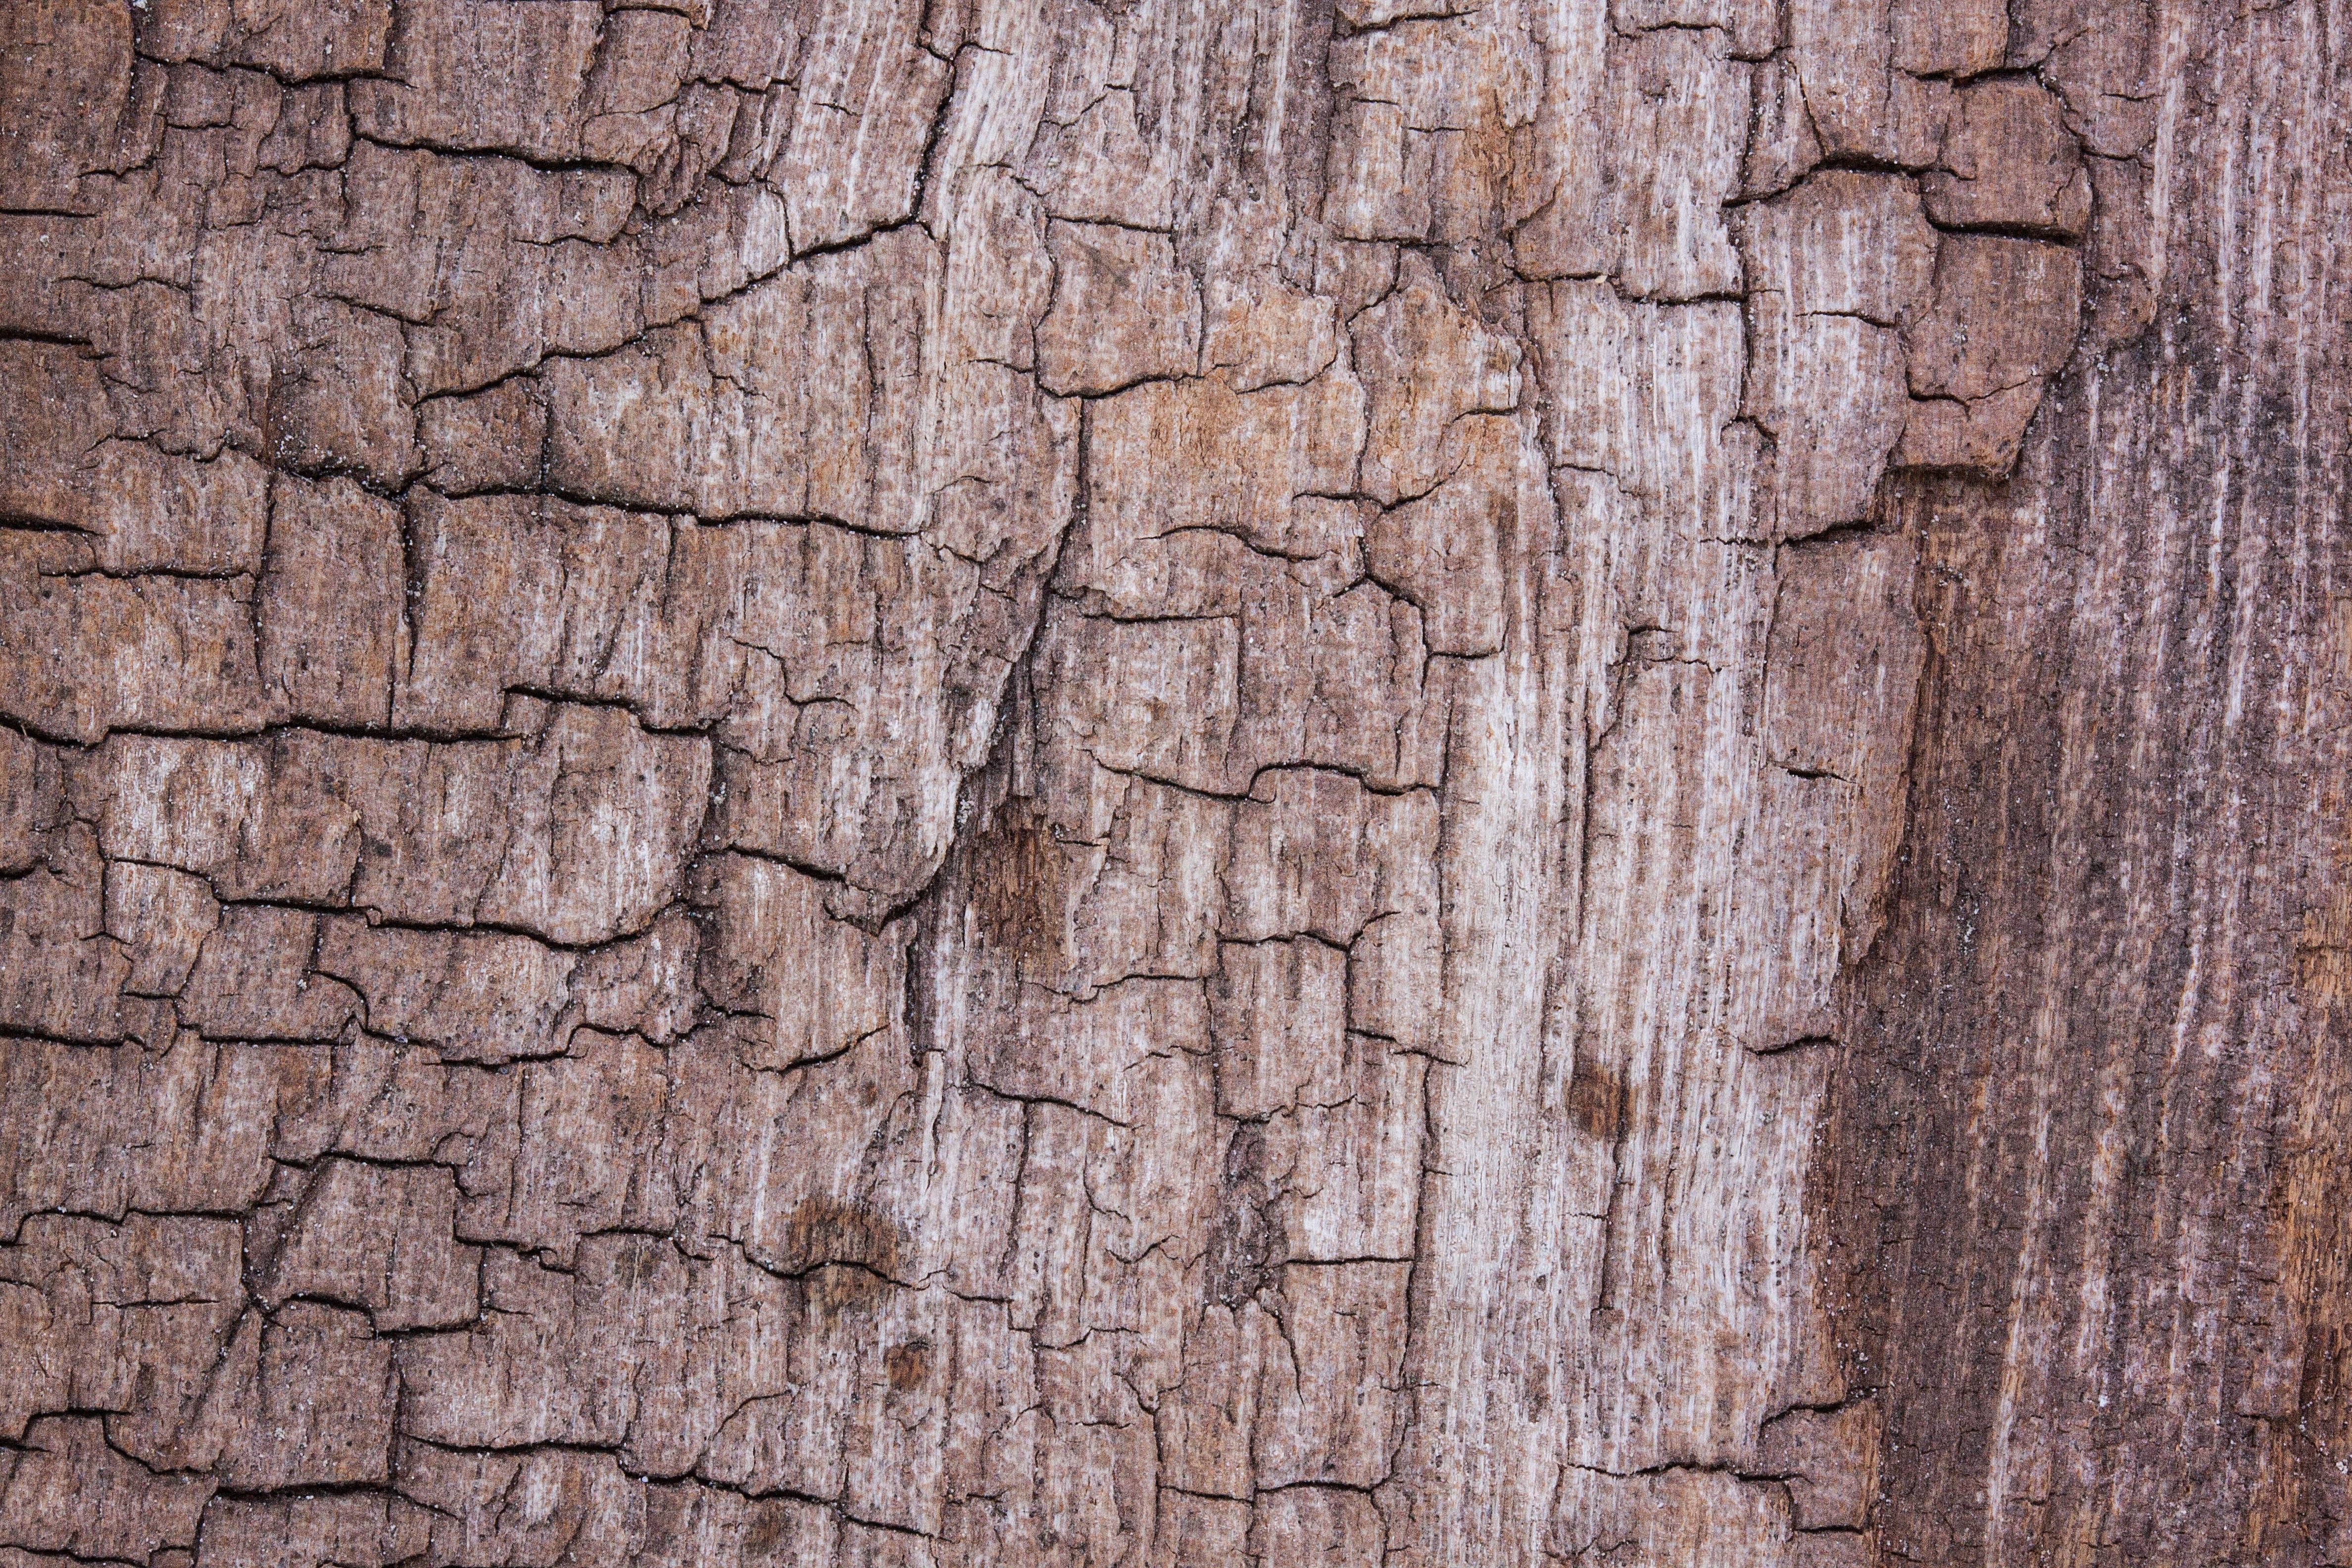
driftwood, tree, rock, branch, structure, plant, wood, texture, trunk, old, wall, formation, brown, soil, stone wall, weathered, grey, background, geology, cracks, fund, woody plant